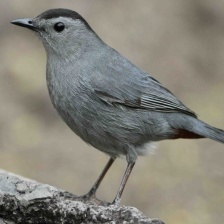
Species: GRAY CATBIRD
Scientific name: DUMETELLA CAROLINENSIS